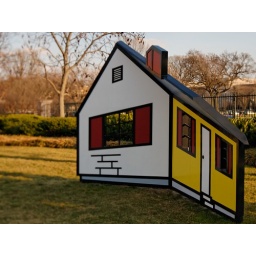
Hard to see, but the whole yellow wall is all in focus (so that is the plane of focus.)